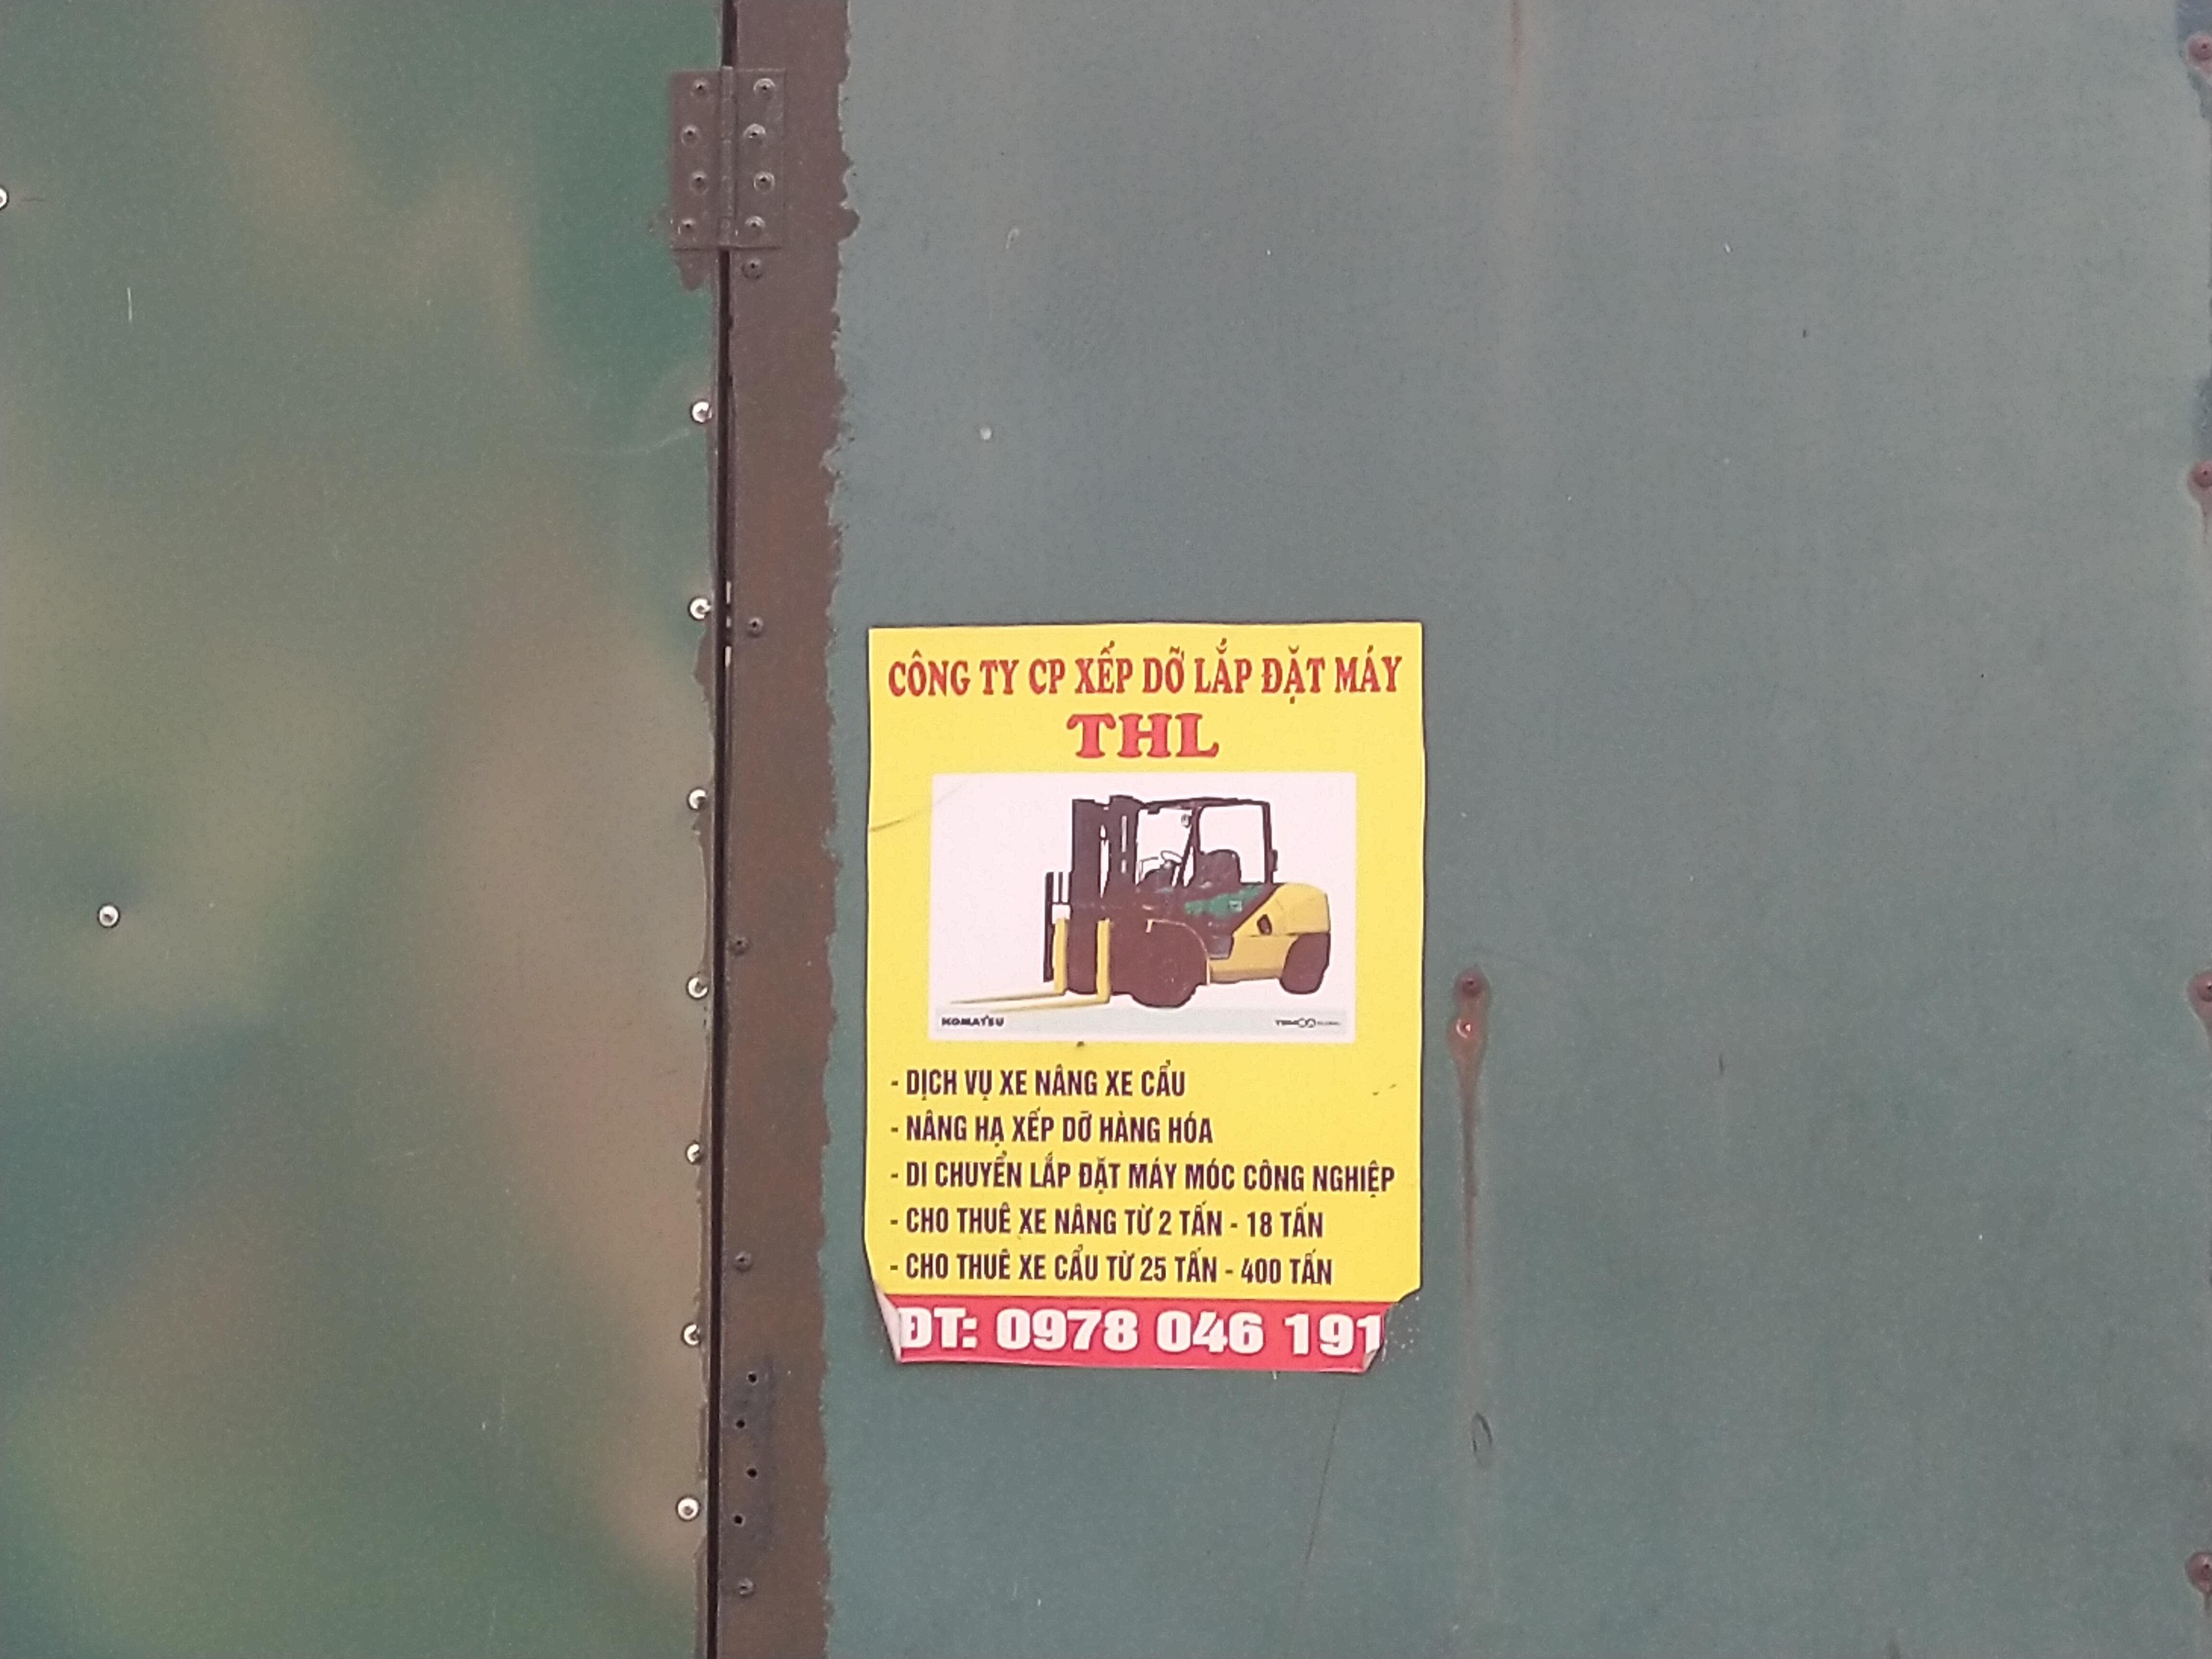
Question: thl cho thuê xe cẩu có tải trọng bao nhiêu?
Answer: thl cho thuê xe cẩu có tải trọng từ 25 tấn đến 400 tấn